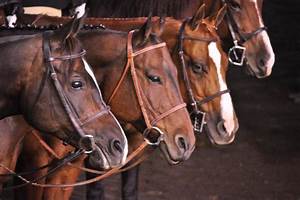
Label: cavallo